Gartloch

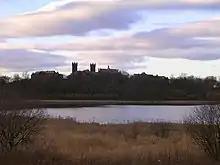
View from Bishop Loch to Gartloch

Much of the new village was created by the renovation of several of the buildings that made up Gartloch Hospital (also known as Gartloch Asylum) which opened in 1896 and closed in 1996. New houses have also been built in the surrounding area.